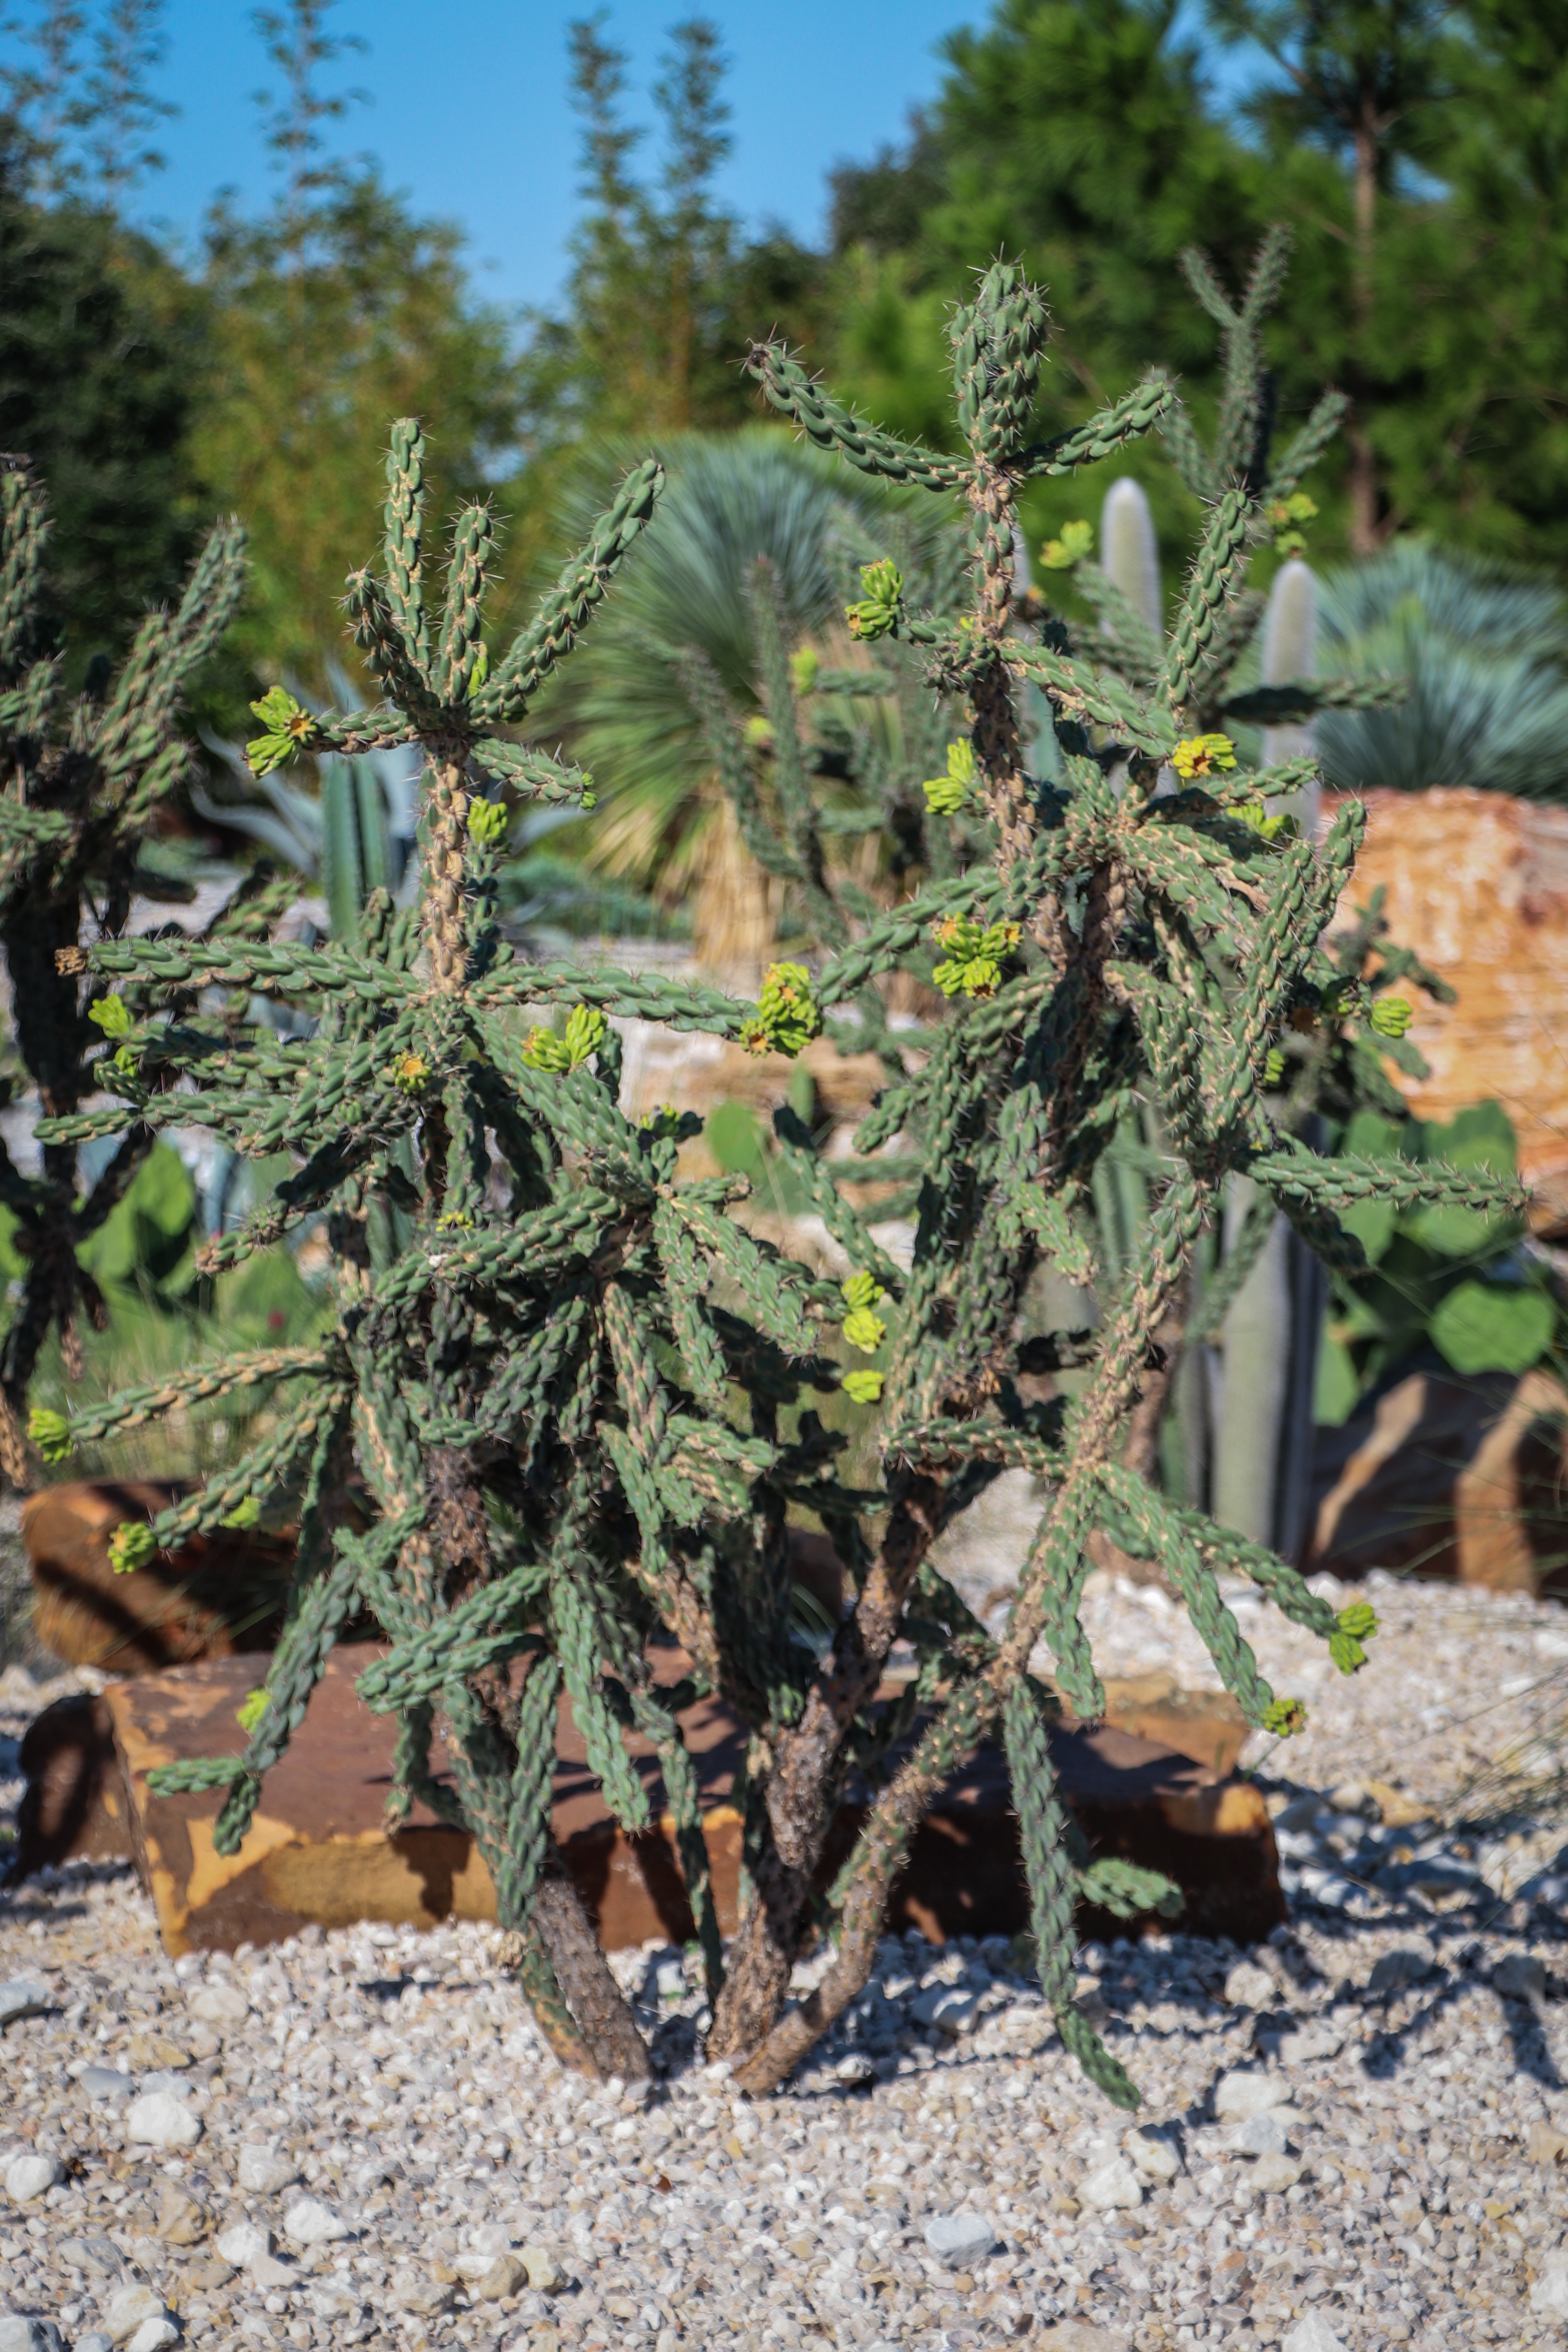
plants, plant, tree, flower, botany, subshrub, woody plant, cactus, shrub, annual plant